Thematic focus of Robert Browning's poetic work

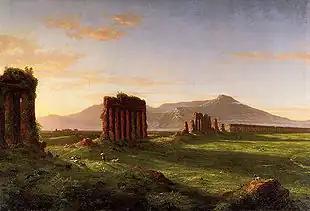
"Roman Campagna", by Thomas Cole (1843).

Beyond the responsibility the artist feels toward himself, such as Andrea del Sarto, who navigates between two constraints—his creative inspiration and the need to please—Robert Browning attempted to delve into the relationship between art and morality. The role of the artist raises questions about whether there is a moral duty to depict characters free of vices and flaws and whether expressing a value judgment about them is necessary. However, like most of his contemporaries—Dickens, Thackeray, his wife Elizabeth Barrett, George Eliot, to name just a few—Browning populated his work with criminals and sinners driven by hatred, jealousy, or the will to power. The very formula of the dramatic monologue, allowing him to explore evil by proxy, leaves the responsibility of judgment to the reader, without the creator of the character ever explicitly expressing his opinion; his poems "Porphyria's Lover" and "My Last Duchess", with their malicious artists, provide striking examples of this attitude, since no one knows, in the first poem, what God thinks ("who said nothing"), and by extension, what the poet thinks, and in the second, it is only in hindsight that the reader realizes that the Duke of Ferrara is "spoken [and with what darkness!] by his own speech."